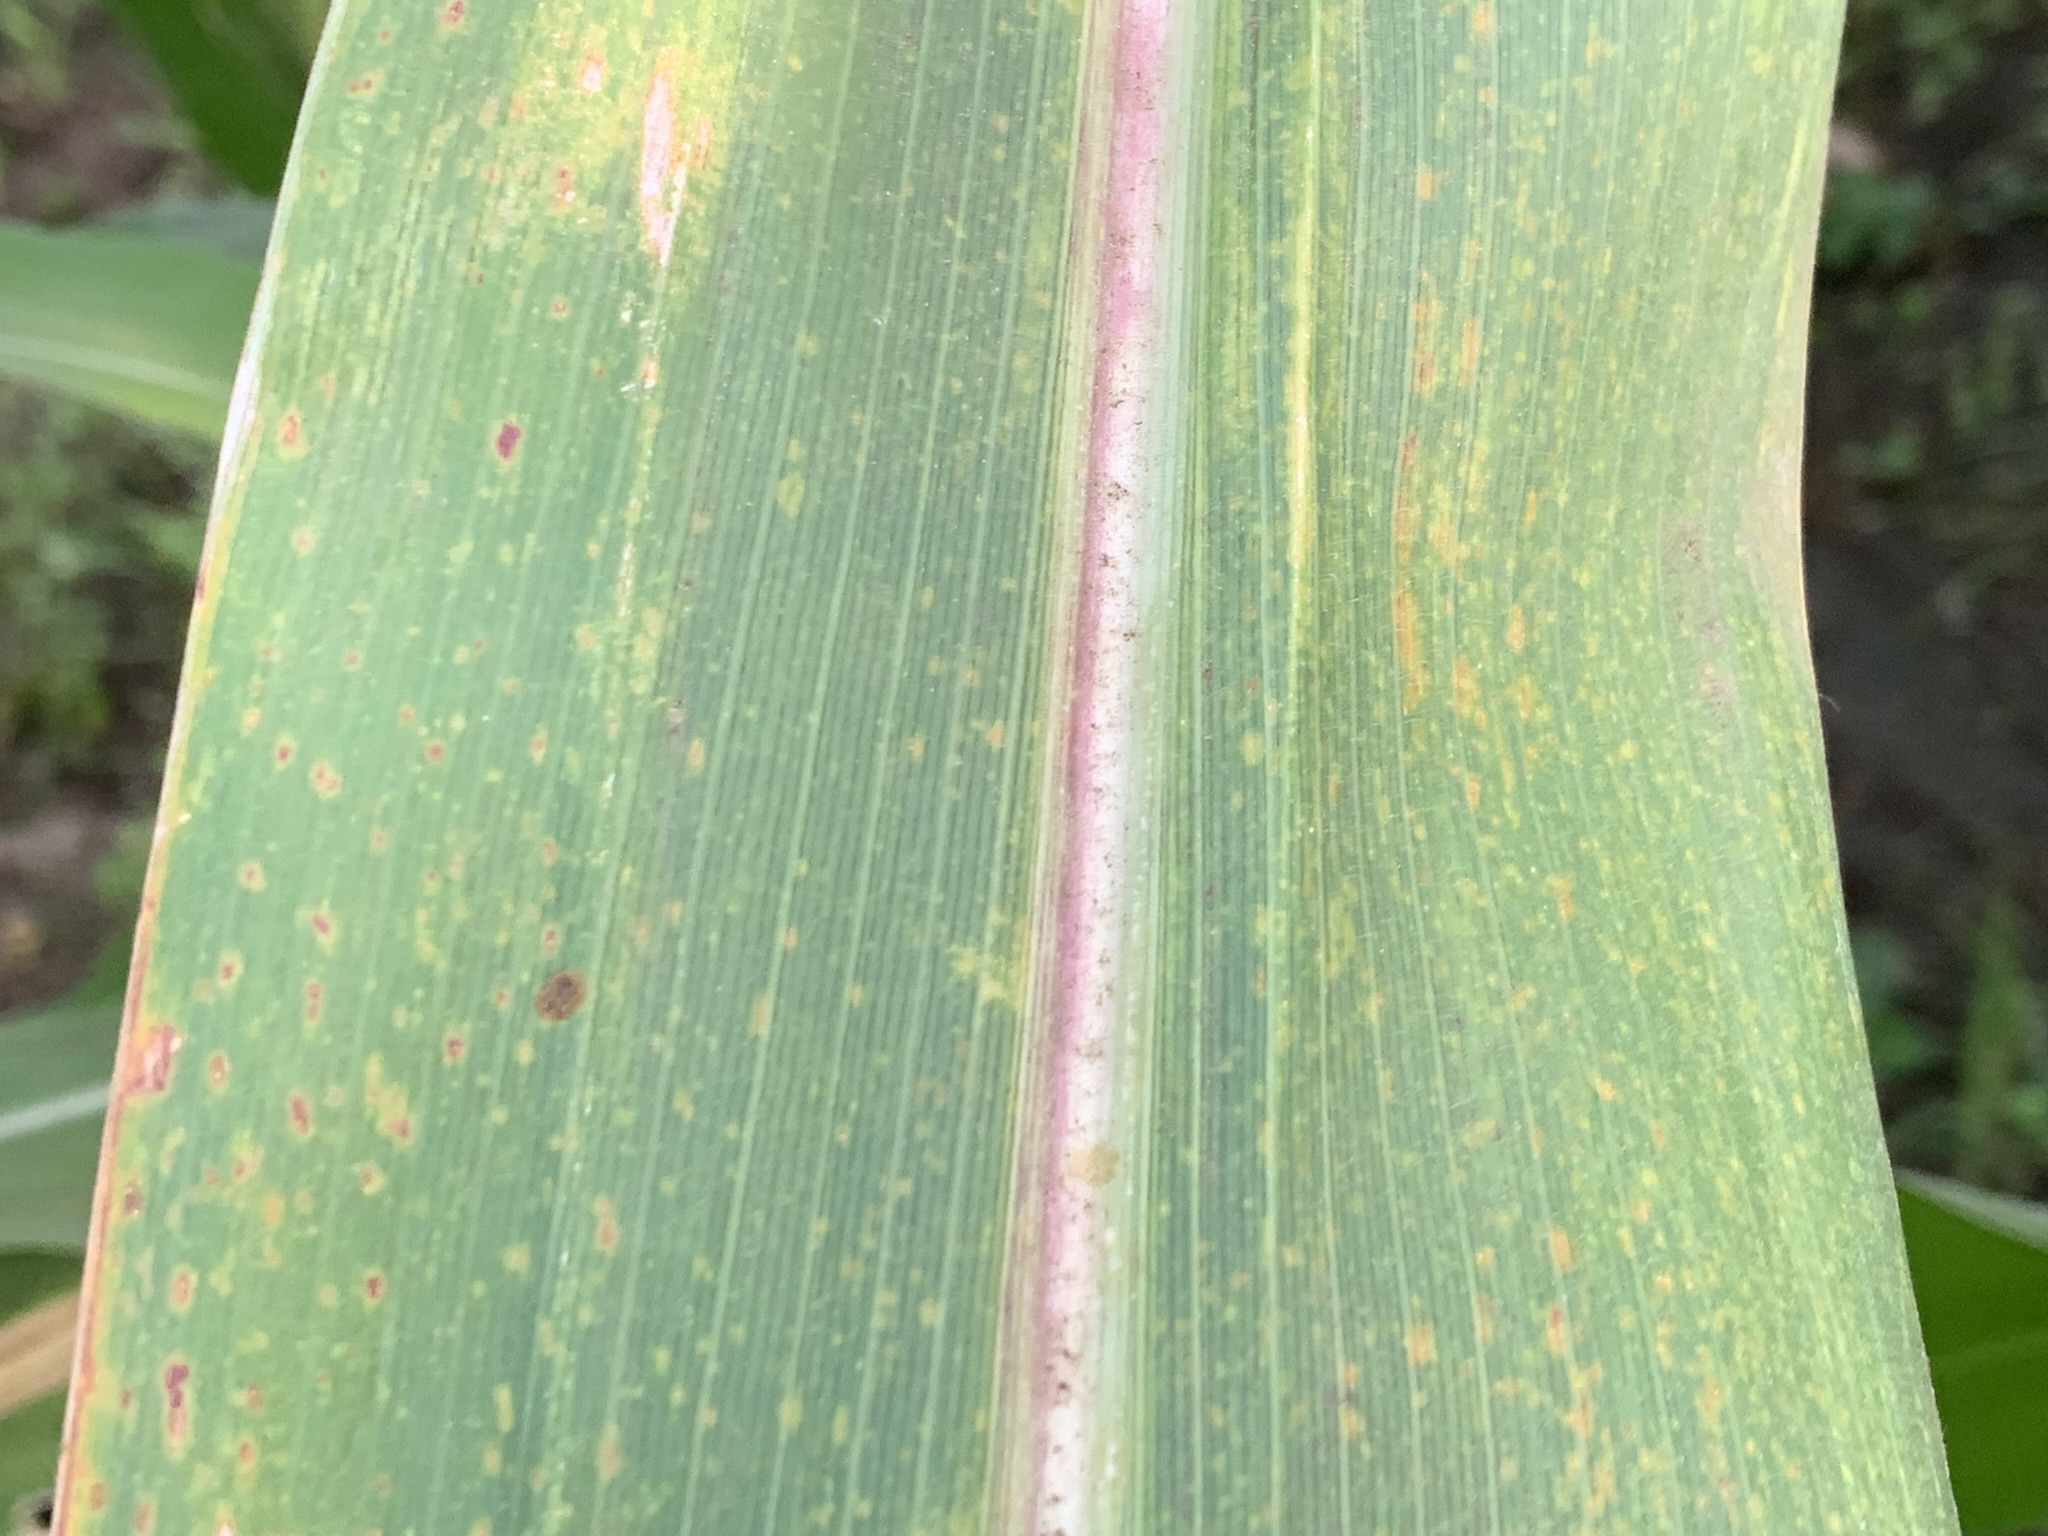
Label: MLN